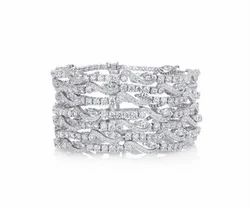
Label: Diamond_Bracelet_By_Tiara_Jewels